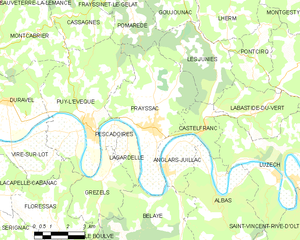
Prayssac est une commune française, située dans le département du Lot en région Occitanie.